Insurgency in Khyber Pakhtunkhwa

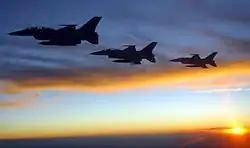
The Pakistan Air Force's F-16s took active participation in the combat aerial bombing missions against the TTP hideouts. Most Pakistan Air Force combat air operations were conducted at night.

At the end of August 2008, the USAF stepped up its air attacks in the Federally Administered Tribal Areas. On 3 September 2008, the United States Army Special Forces teams laid a commando attack in a village near the Afghan border in South Waziristan. Additional airstrikes from unmanned drones in North Waziristan culminating on 8 September 2008, when a United States Air Force drone aircraft fired a number of missiles at a "guest house for militants arriving in North Waziristan." Around ~23 people were killed, but the operation's target, Jalaluddin Haqqani, was not among them.